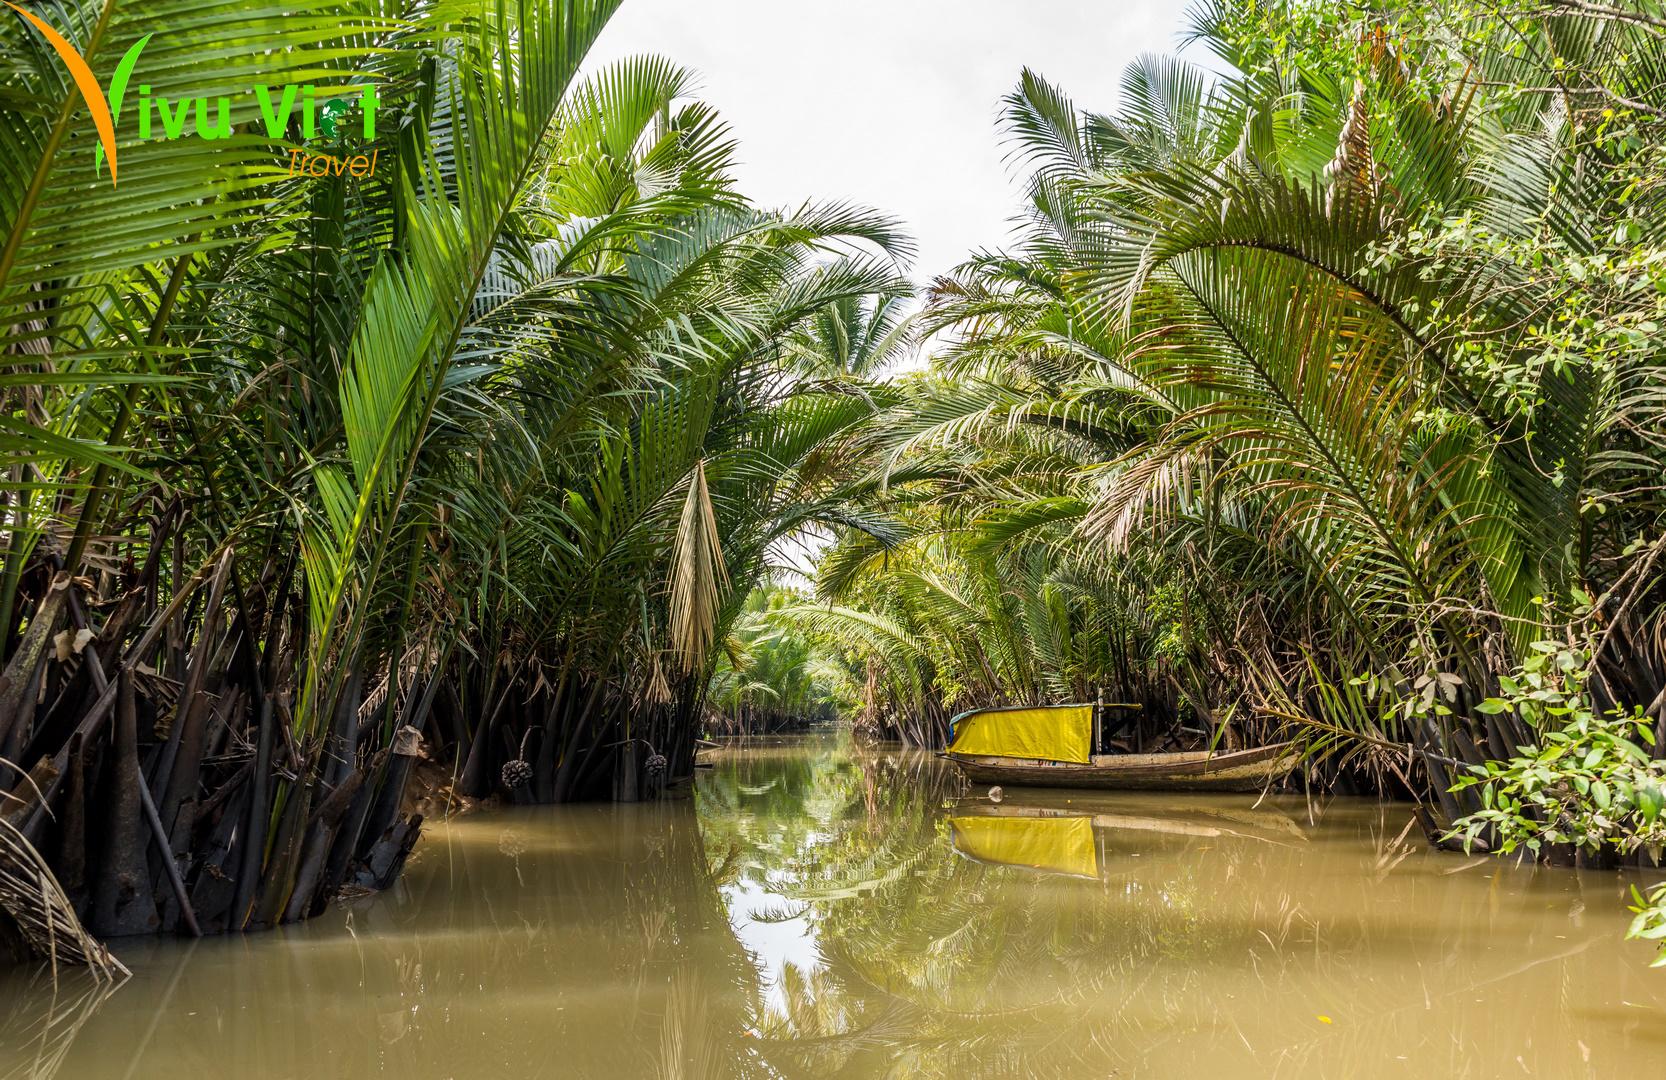
ở trên mặt nước có sự xuất hiện của một chiếc xuồng